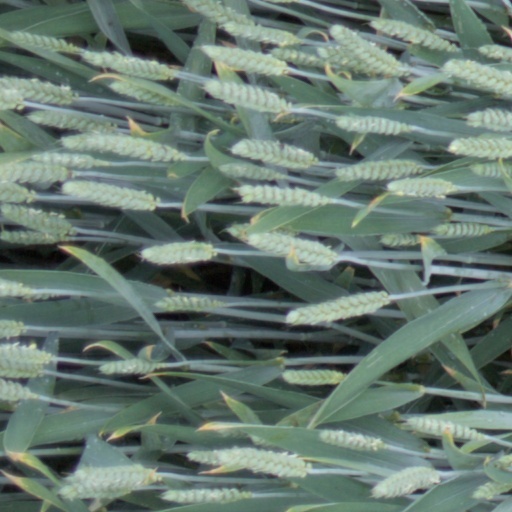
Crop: wheat